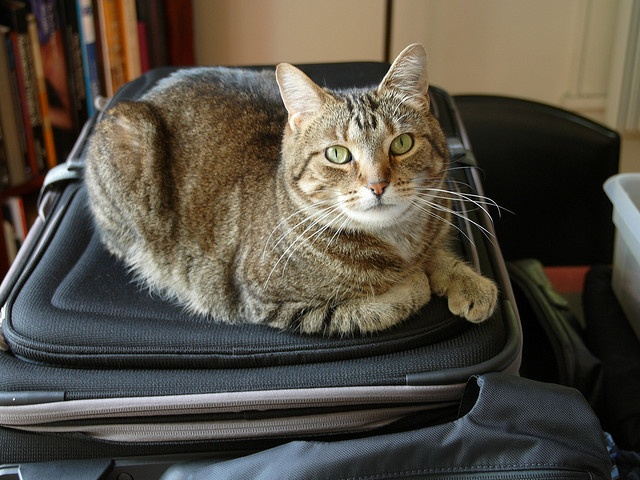
A tiger cat sitting on top of a piece of luggage.
A cat is resting on a black suitcase
a cat sits on top of a luggage unit
A striped cat is sitting on a suitcase.
A cat laying down on a luggage bag.